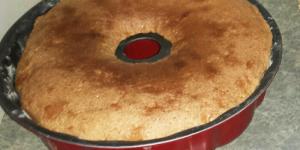
queque con nueces facil de hacer